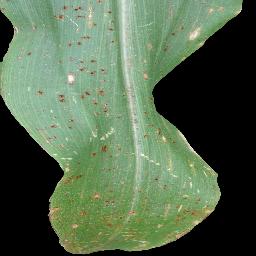
Label: Corn_(Maize)___Common_Rust